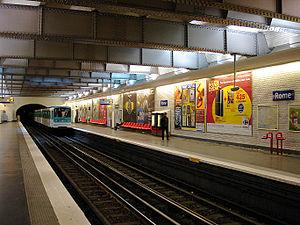
Station Rome de la ligne 2 du métro de Paris, France.
La liste des stations du métro de Paris propose un aperçu des stations actuellement en service, fermées ou autres, du métro de Paris, en France. Le métro a ouvert en 1900 et comprend 302 stations et 383 points d'arrêt, depuis le 23 mars 2013. Les stations fermées ne sont pas comptées dans le total.